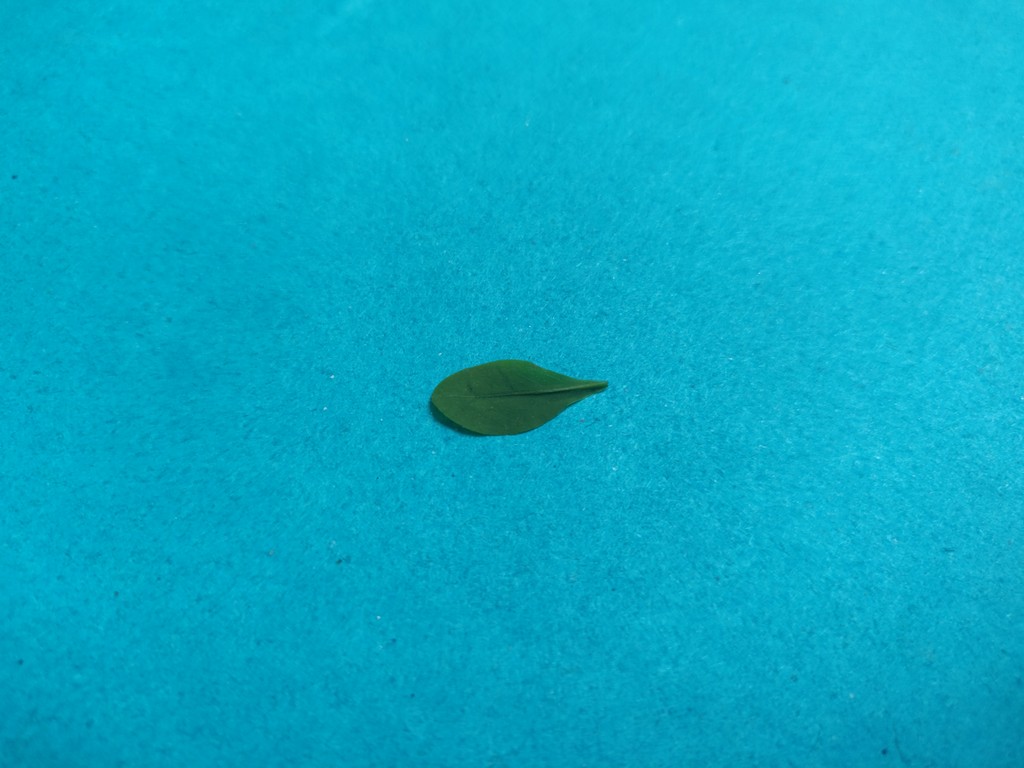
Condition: Healthy
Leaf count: single
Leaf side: back